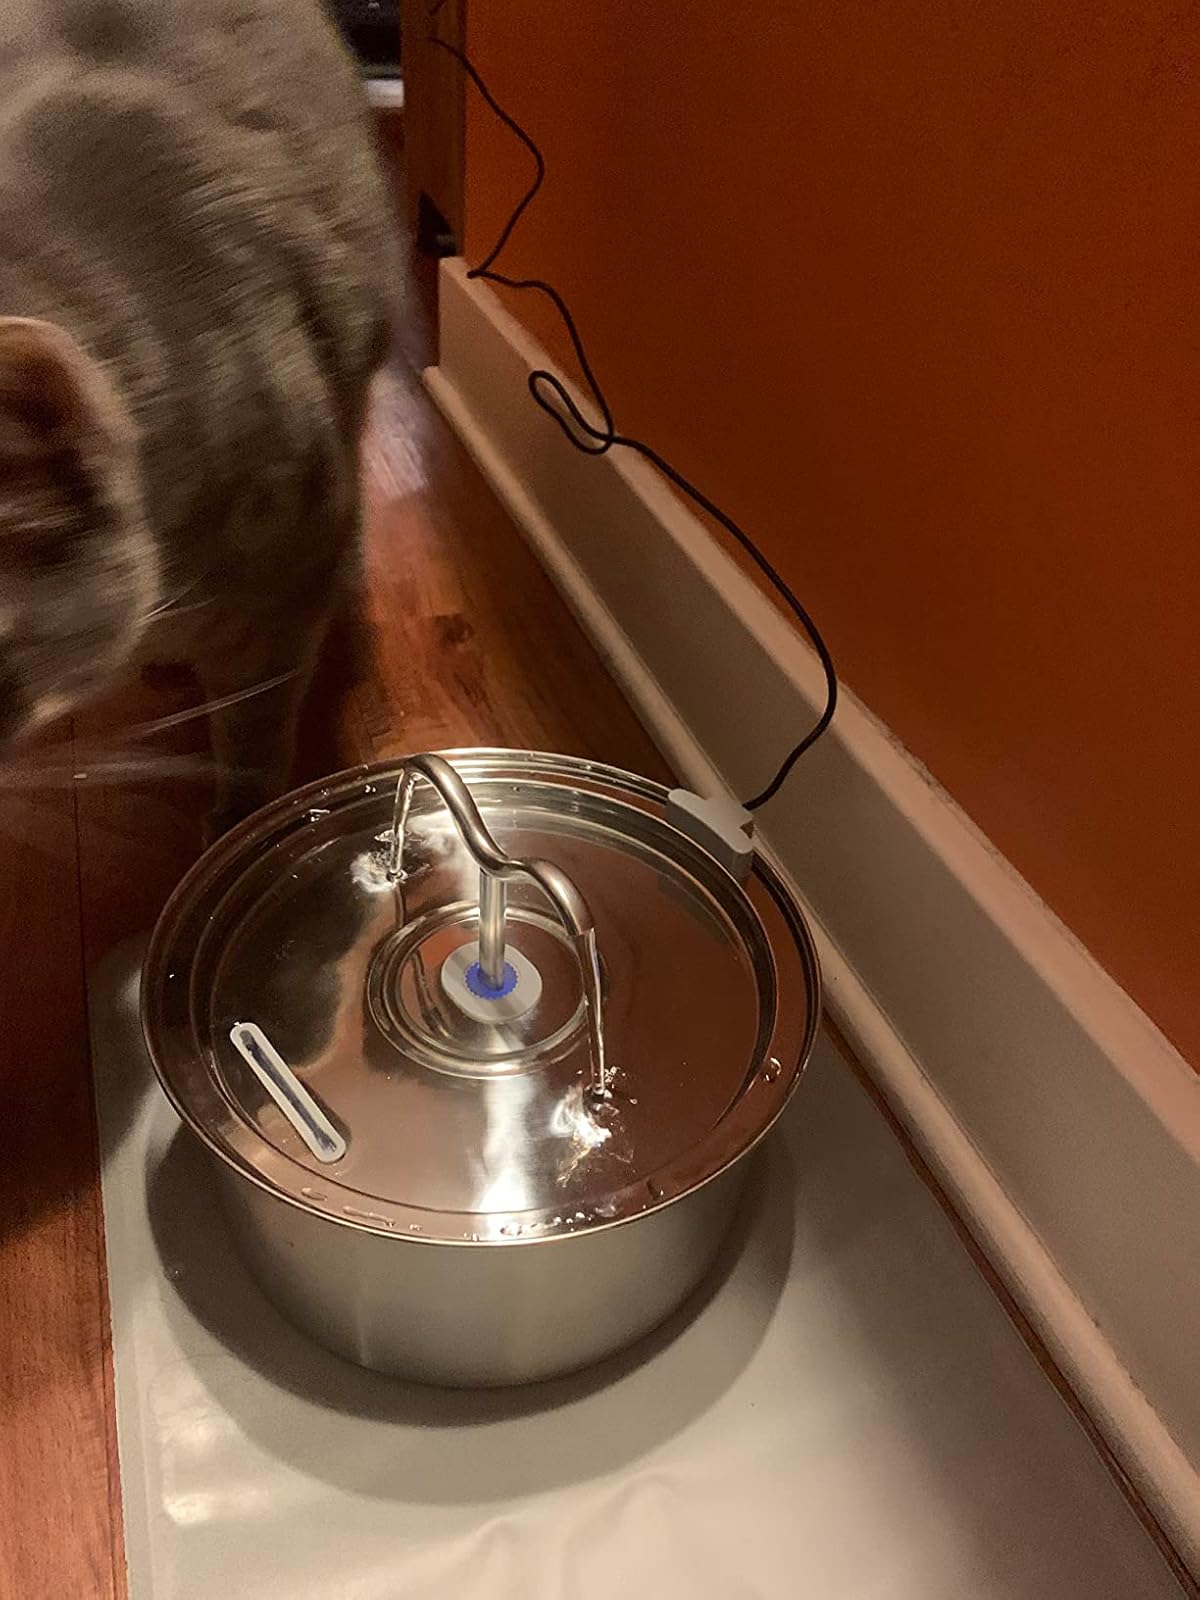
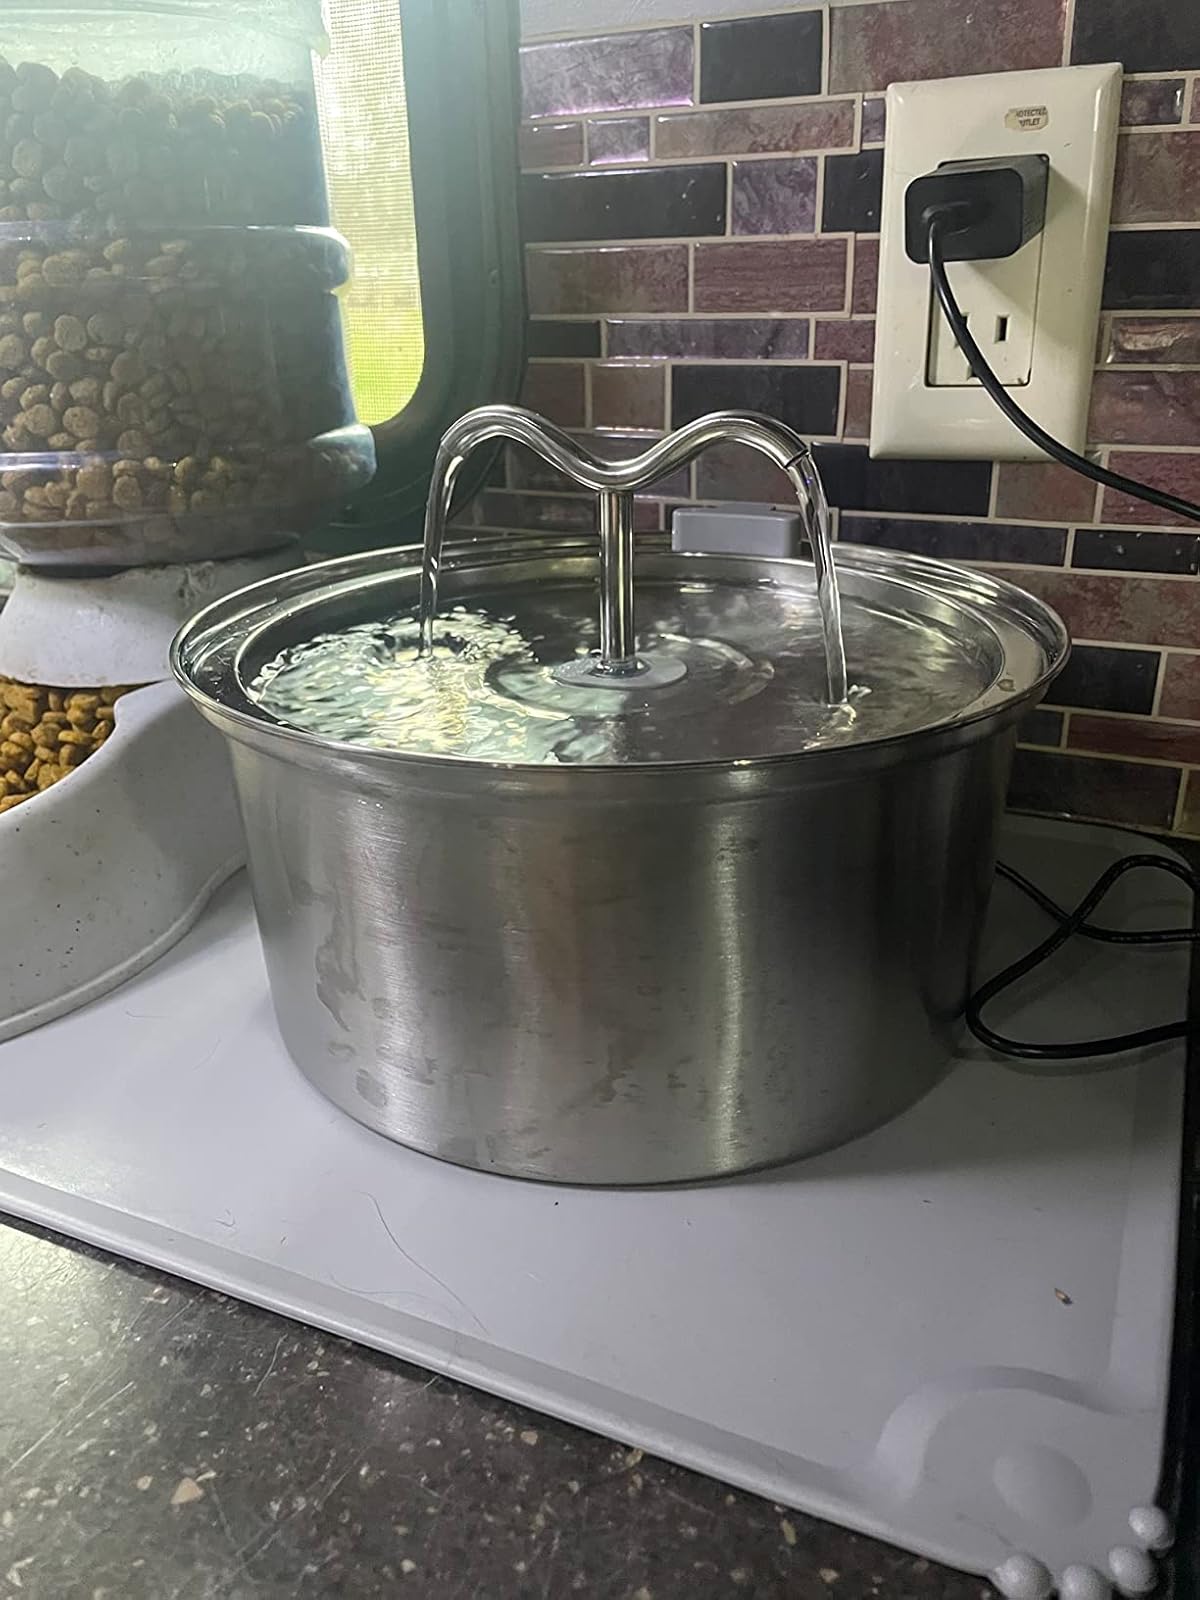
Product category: items_bowl
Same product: yes